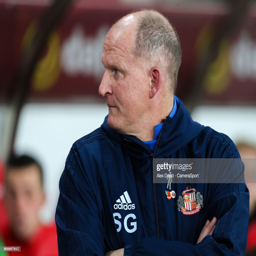
football player during the match .